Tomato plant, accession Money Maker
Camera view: vertical (180 deg); turntable rotation: 90 degrees
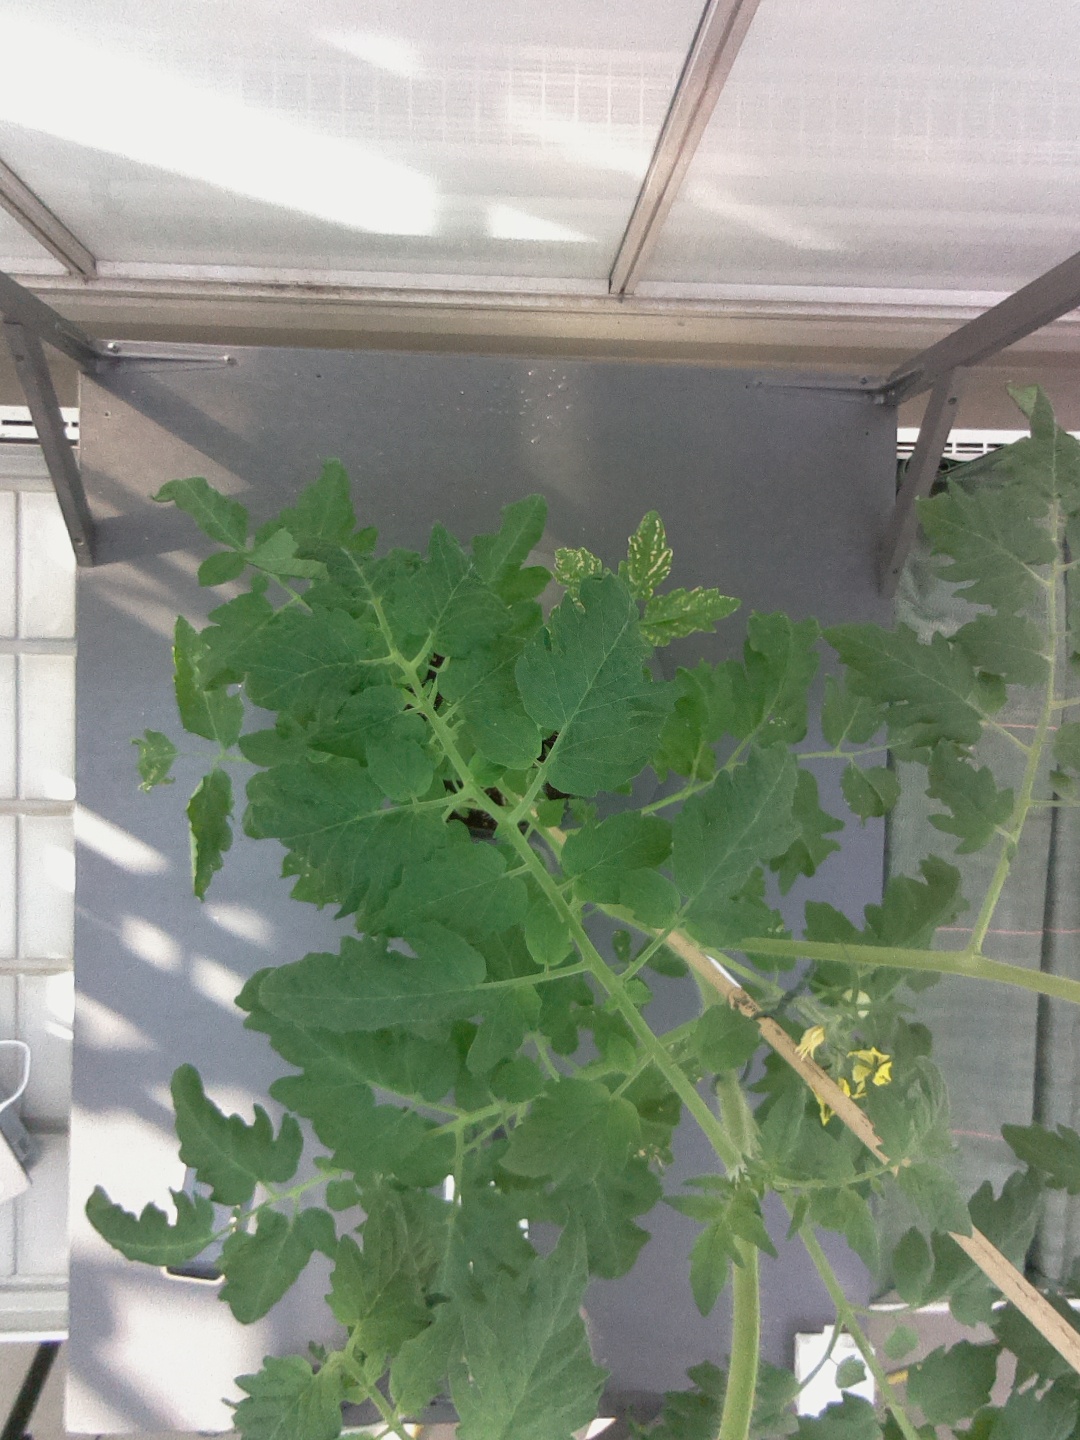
BBCH growth stage 70: Fruits at the main stem or branches visibles